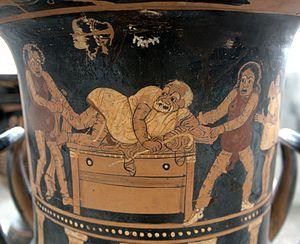
Scène phlyaque
Le jeu de Phlyax était une forme de théâtre burlesque qui s'est développée dans les colonies grecques de la Grande-Grèce au IVᵉ siècle av. J.-C. C'est une sorte de tragi-comédie. Son nom dérive des phlyakes, ou « commères », du verbe φλυαρέω, « bavarder », en dialecte dorien. Sur la base des titres de pièces conservés, on a déduit que c'était une forme de burlesque mythologique, qui mélangeait les figures du panthéon grec avec les personnages et situation types de la comédie nouvelle.